Plant disease resistance

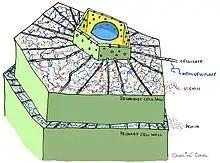
secondary plant wall

The plant immune system carries two interconnected tiers of receptors, one most frequently sensing molecules outside the cell and the other most frequently sensing molecules inside the cell. Both systems sense the intruder and respond by activating antimicrobial defenses in the infected cell and neighboring cells. In some cases, defense-activating signals spread to the rest of the plant or even to neighboring plants. The two systems detect different types of pathogen molecules and classes of plant receptor proteins.